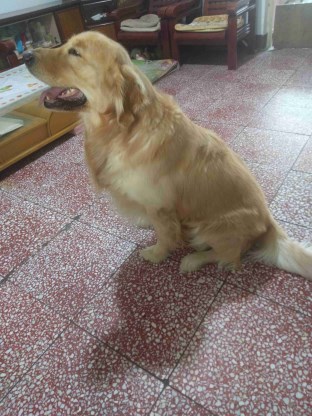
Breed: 5355-n000126-golden_retriever